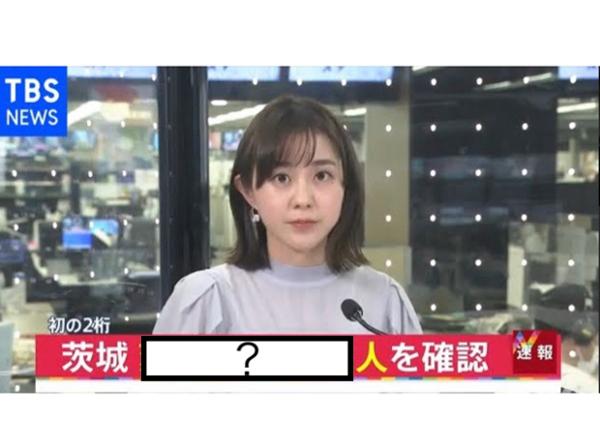
回答: 住